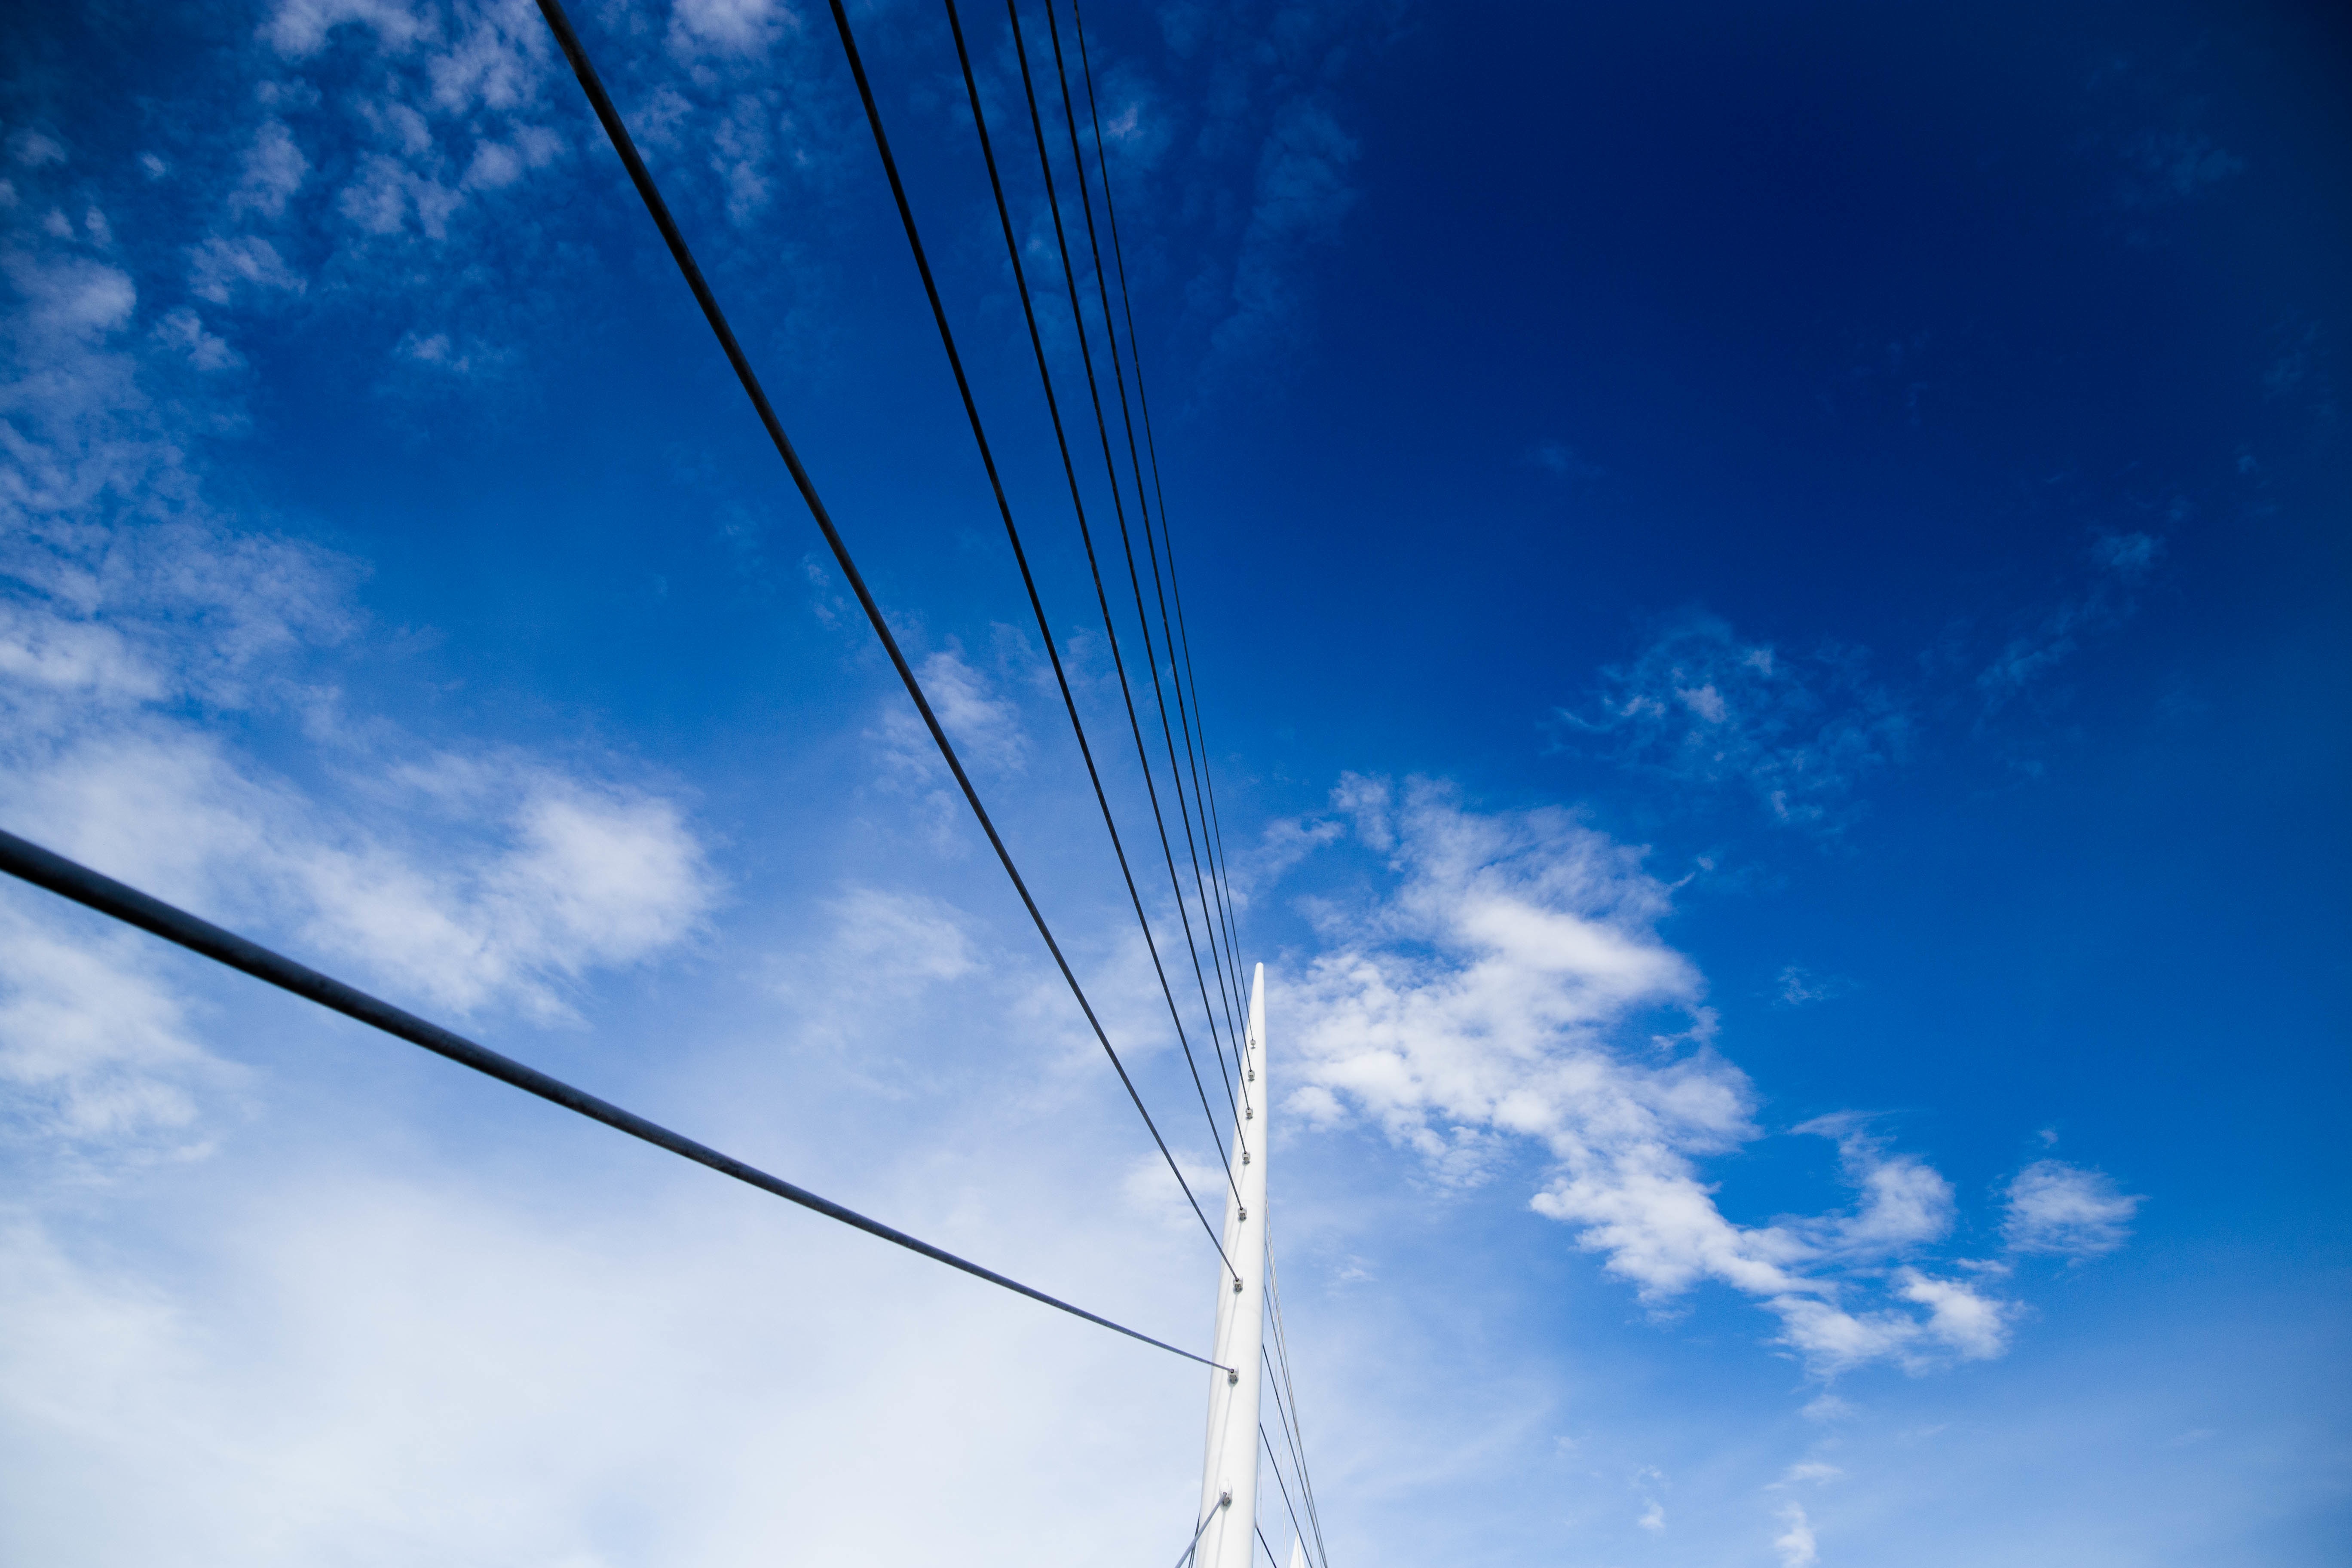
horizon, cloud, sky, sunlight, wind, atmosphere, daytime, line, mast, blue, street light, electricity, lighting, shape, meteorological phenomenon, atmosphere of earth